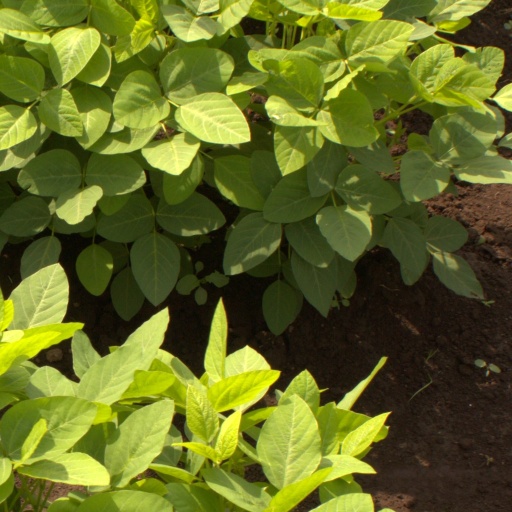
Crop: soybean